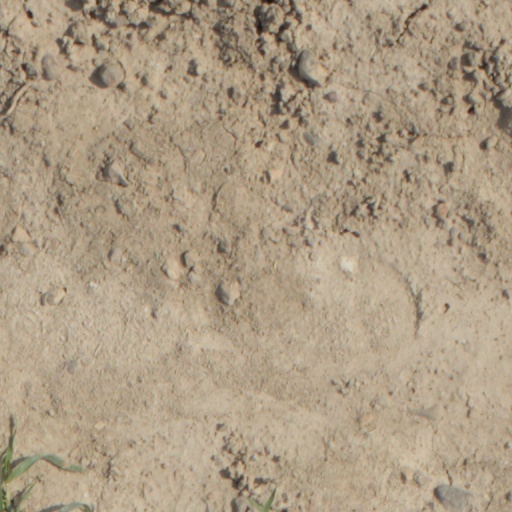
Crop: wheat